Milan–Bologna high-speed railway

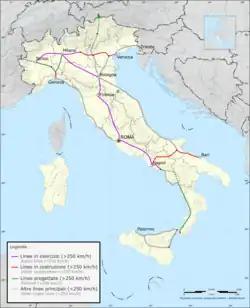
Map of Italian high-speed and higher speed rail network

Starting from Milano Centrale station, trains bound for Bologna use the Milan belt railway or sometimes the "Genova line", which links Milano Centrale with Milano Lambrate and Milano Rogoredo railway stations. During this journey, the train branches to the right at a junction with the "passenger" line, used by trains to and from the Milano–Domodossola line (to Domodossola, the Simplon Tunnel and Switzerland) and the Milan-Turin line to Turin. It branches to the right again at a junction with the Chiasso line (used by trains to and from Chiasso to the Gotthard Rail Tunnel and Switzerland), which also connects with the Milan-Lecco railway to Lecco.